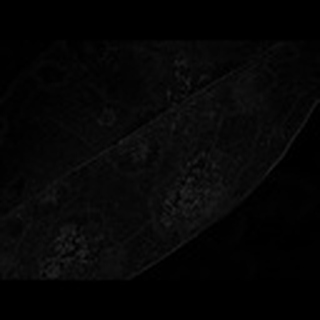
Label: cotton_powdery_mildew